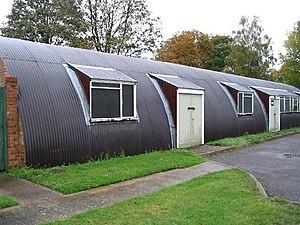
Une cabane Nissen est une structure en acier préfabriquée à usage militaire utilisée comme caserne, fabriquée à partir d'une tôle semi-cylindrique en acier ondulé. Conçu pendant la Première Guerre mondiale par l'ingénieur d'origine américaine Peter Norman Nissen, il a été largement utilisé pendant la Seconde Guerre mondiale.